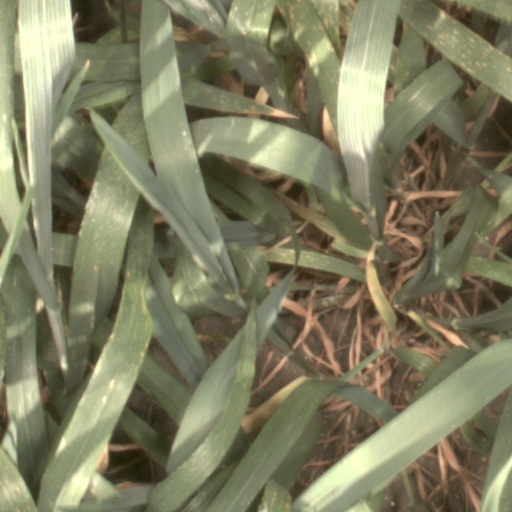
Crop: wheat